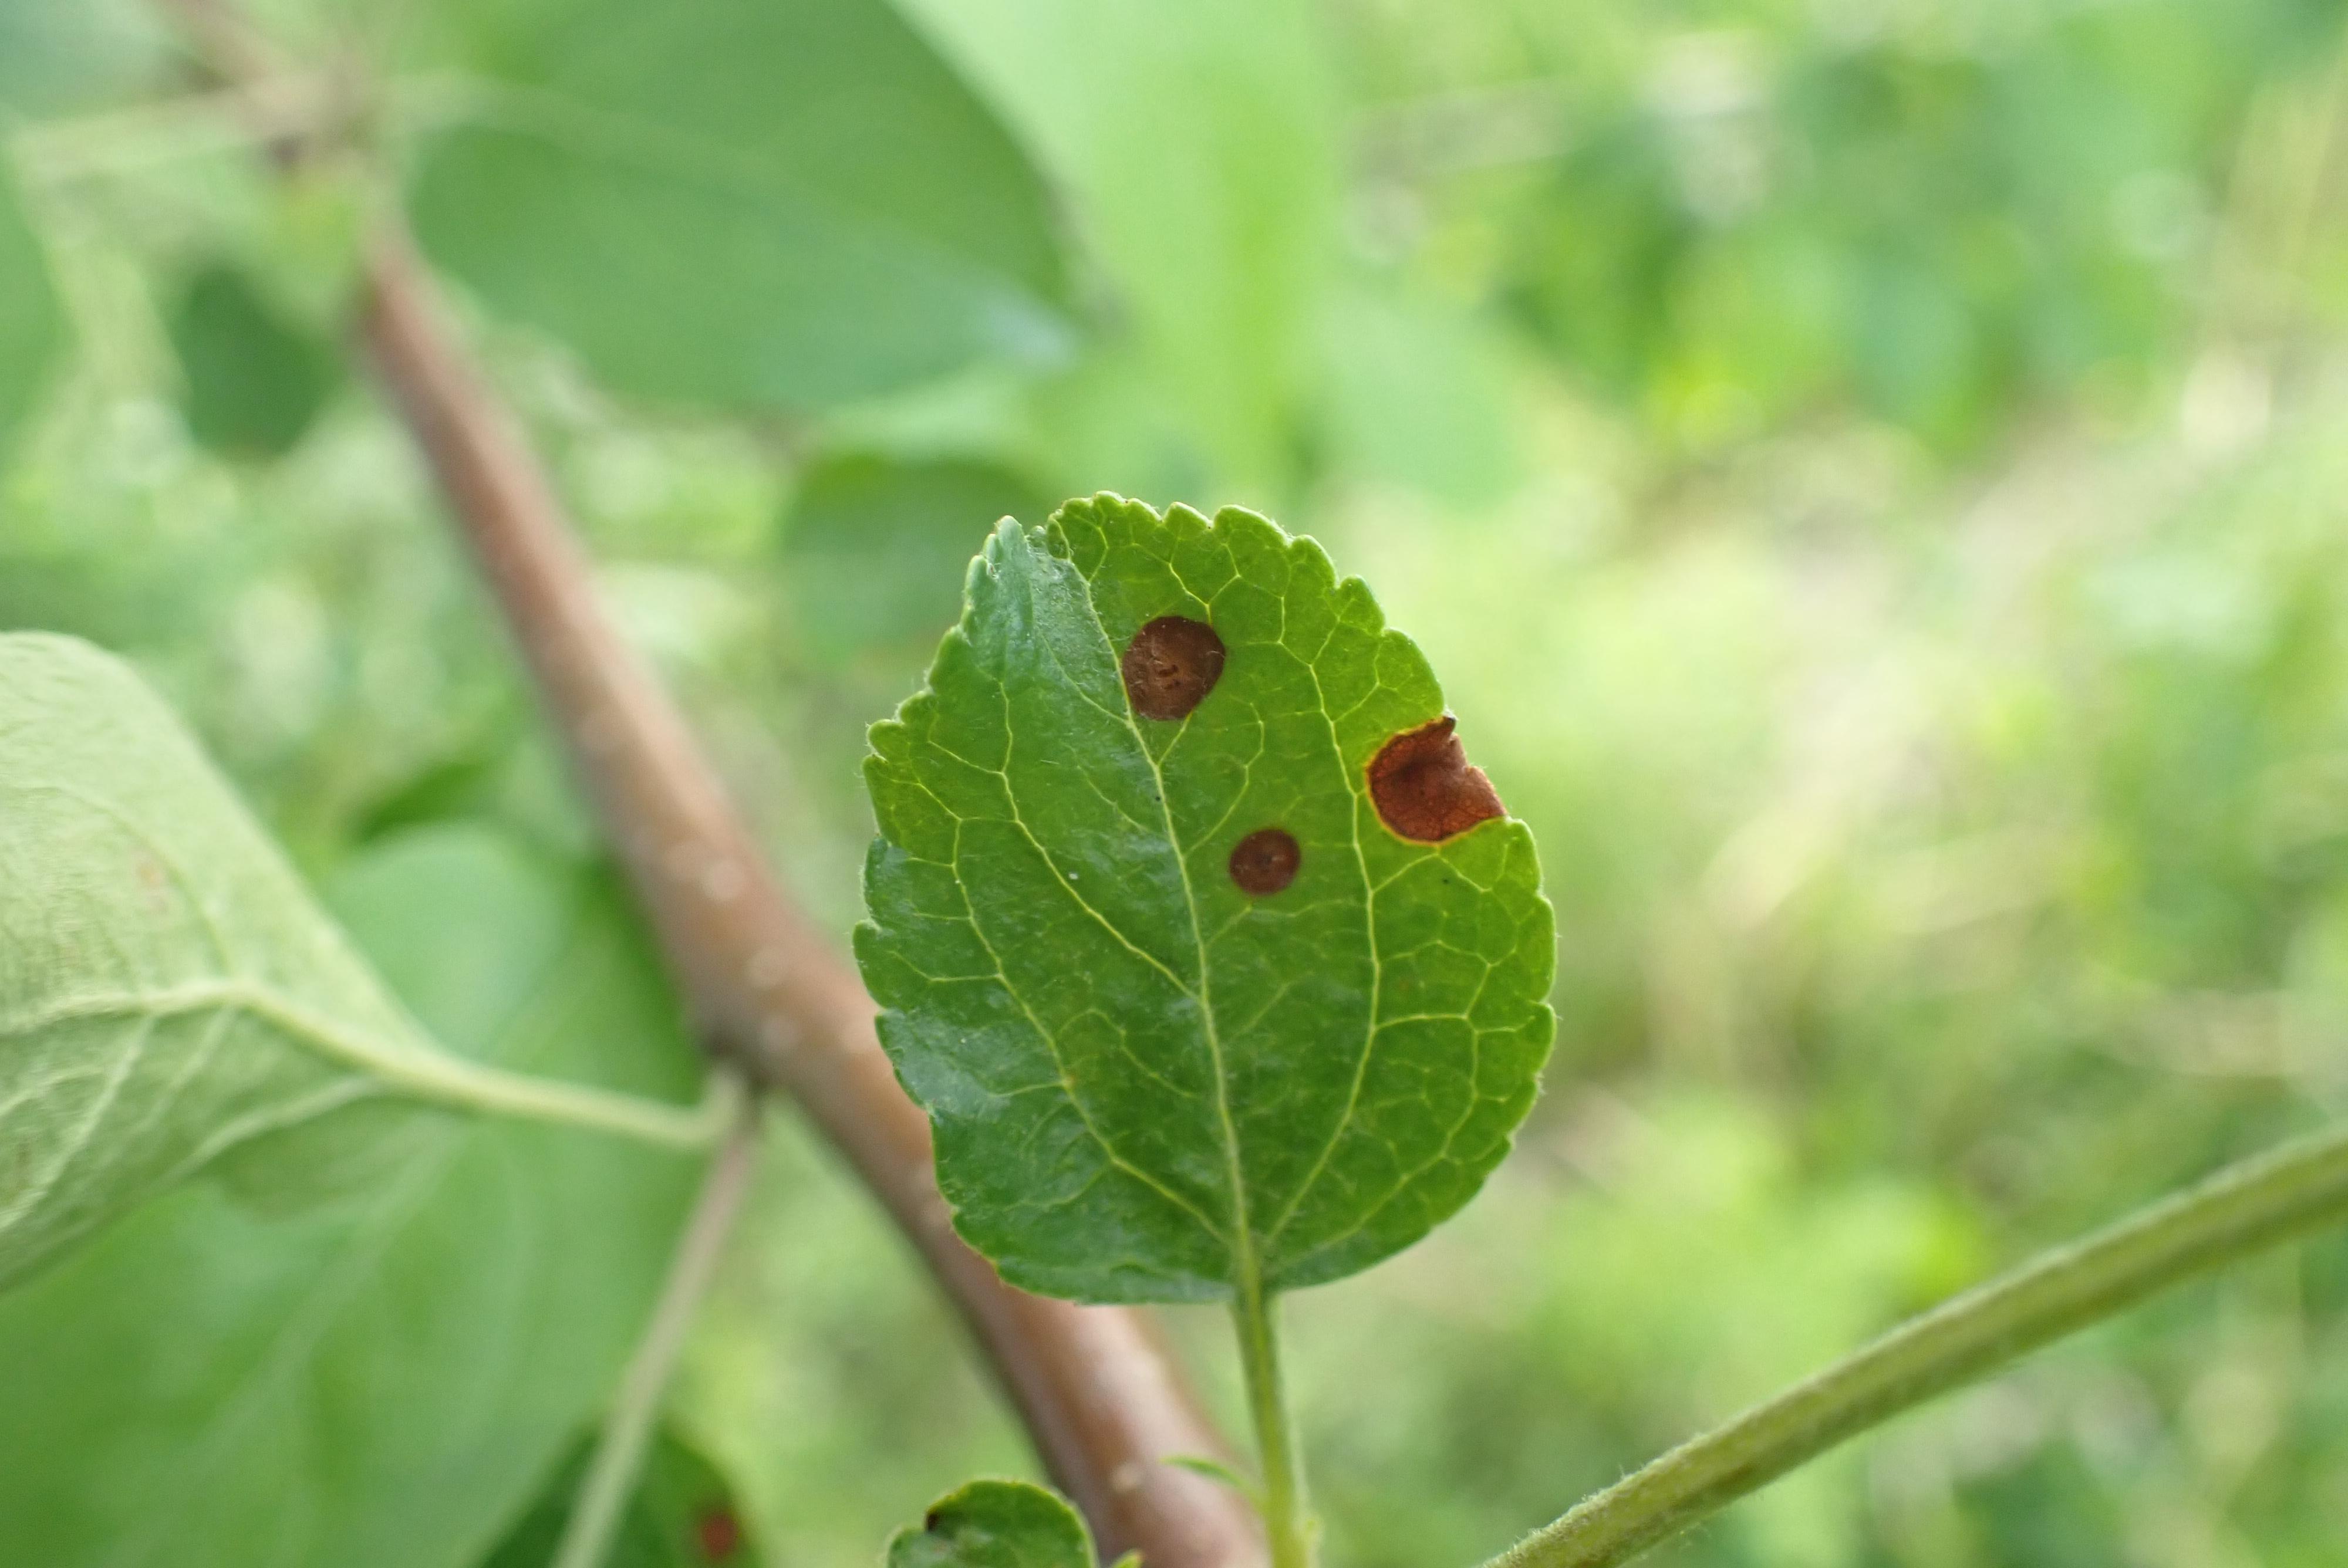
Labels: frog_eye_leaf_spot